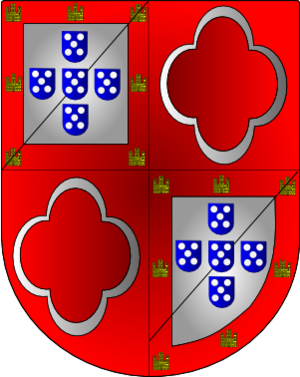
Armorial des Aviz
Papagaios est une municipalité brésilienne de l'État du Minas Gerais et la microrégion de Sete Lagoas.